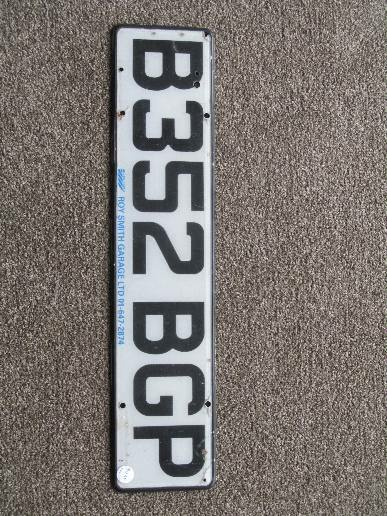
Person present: No